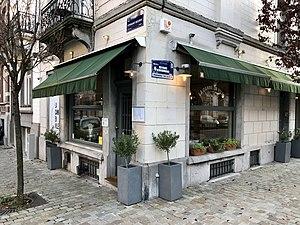
La Canne en Ville
La Canne en ville est un restaurant une étoile Michelin situé à Ixelles, en Belgique. Le chef est Kevin Lejeune.